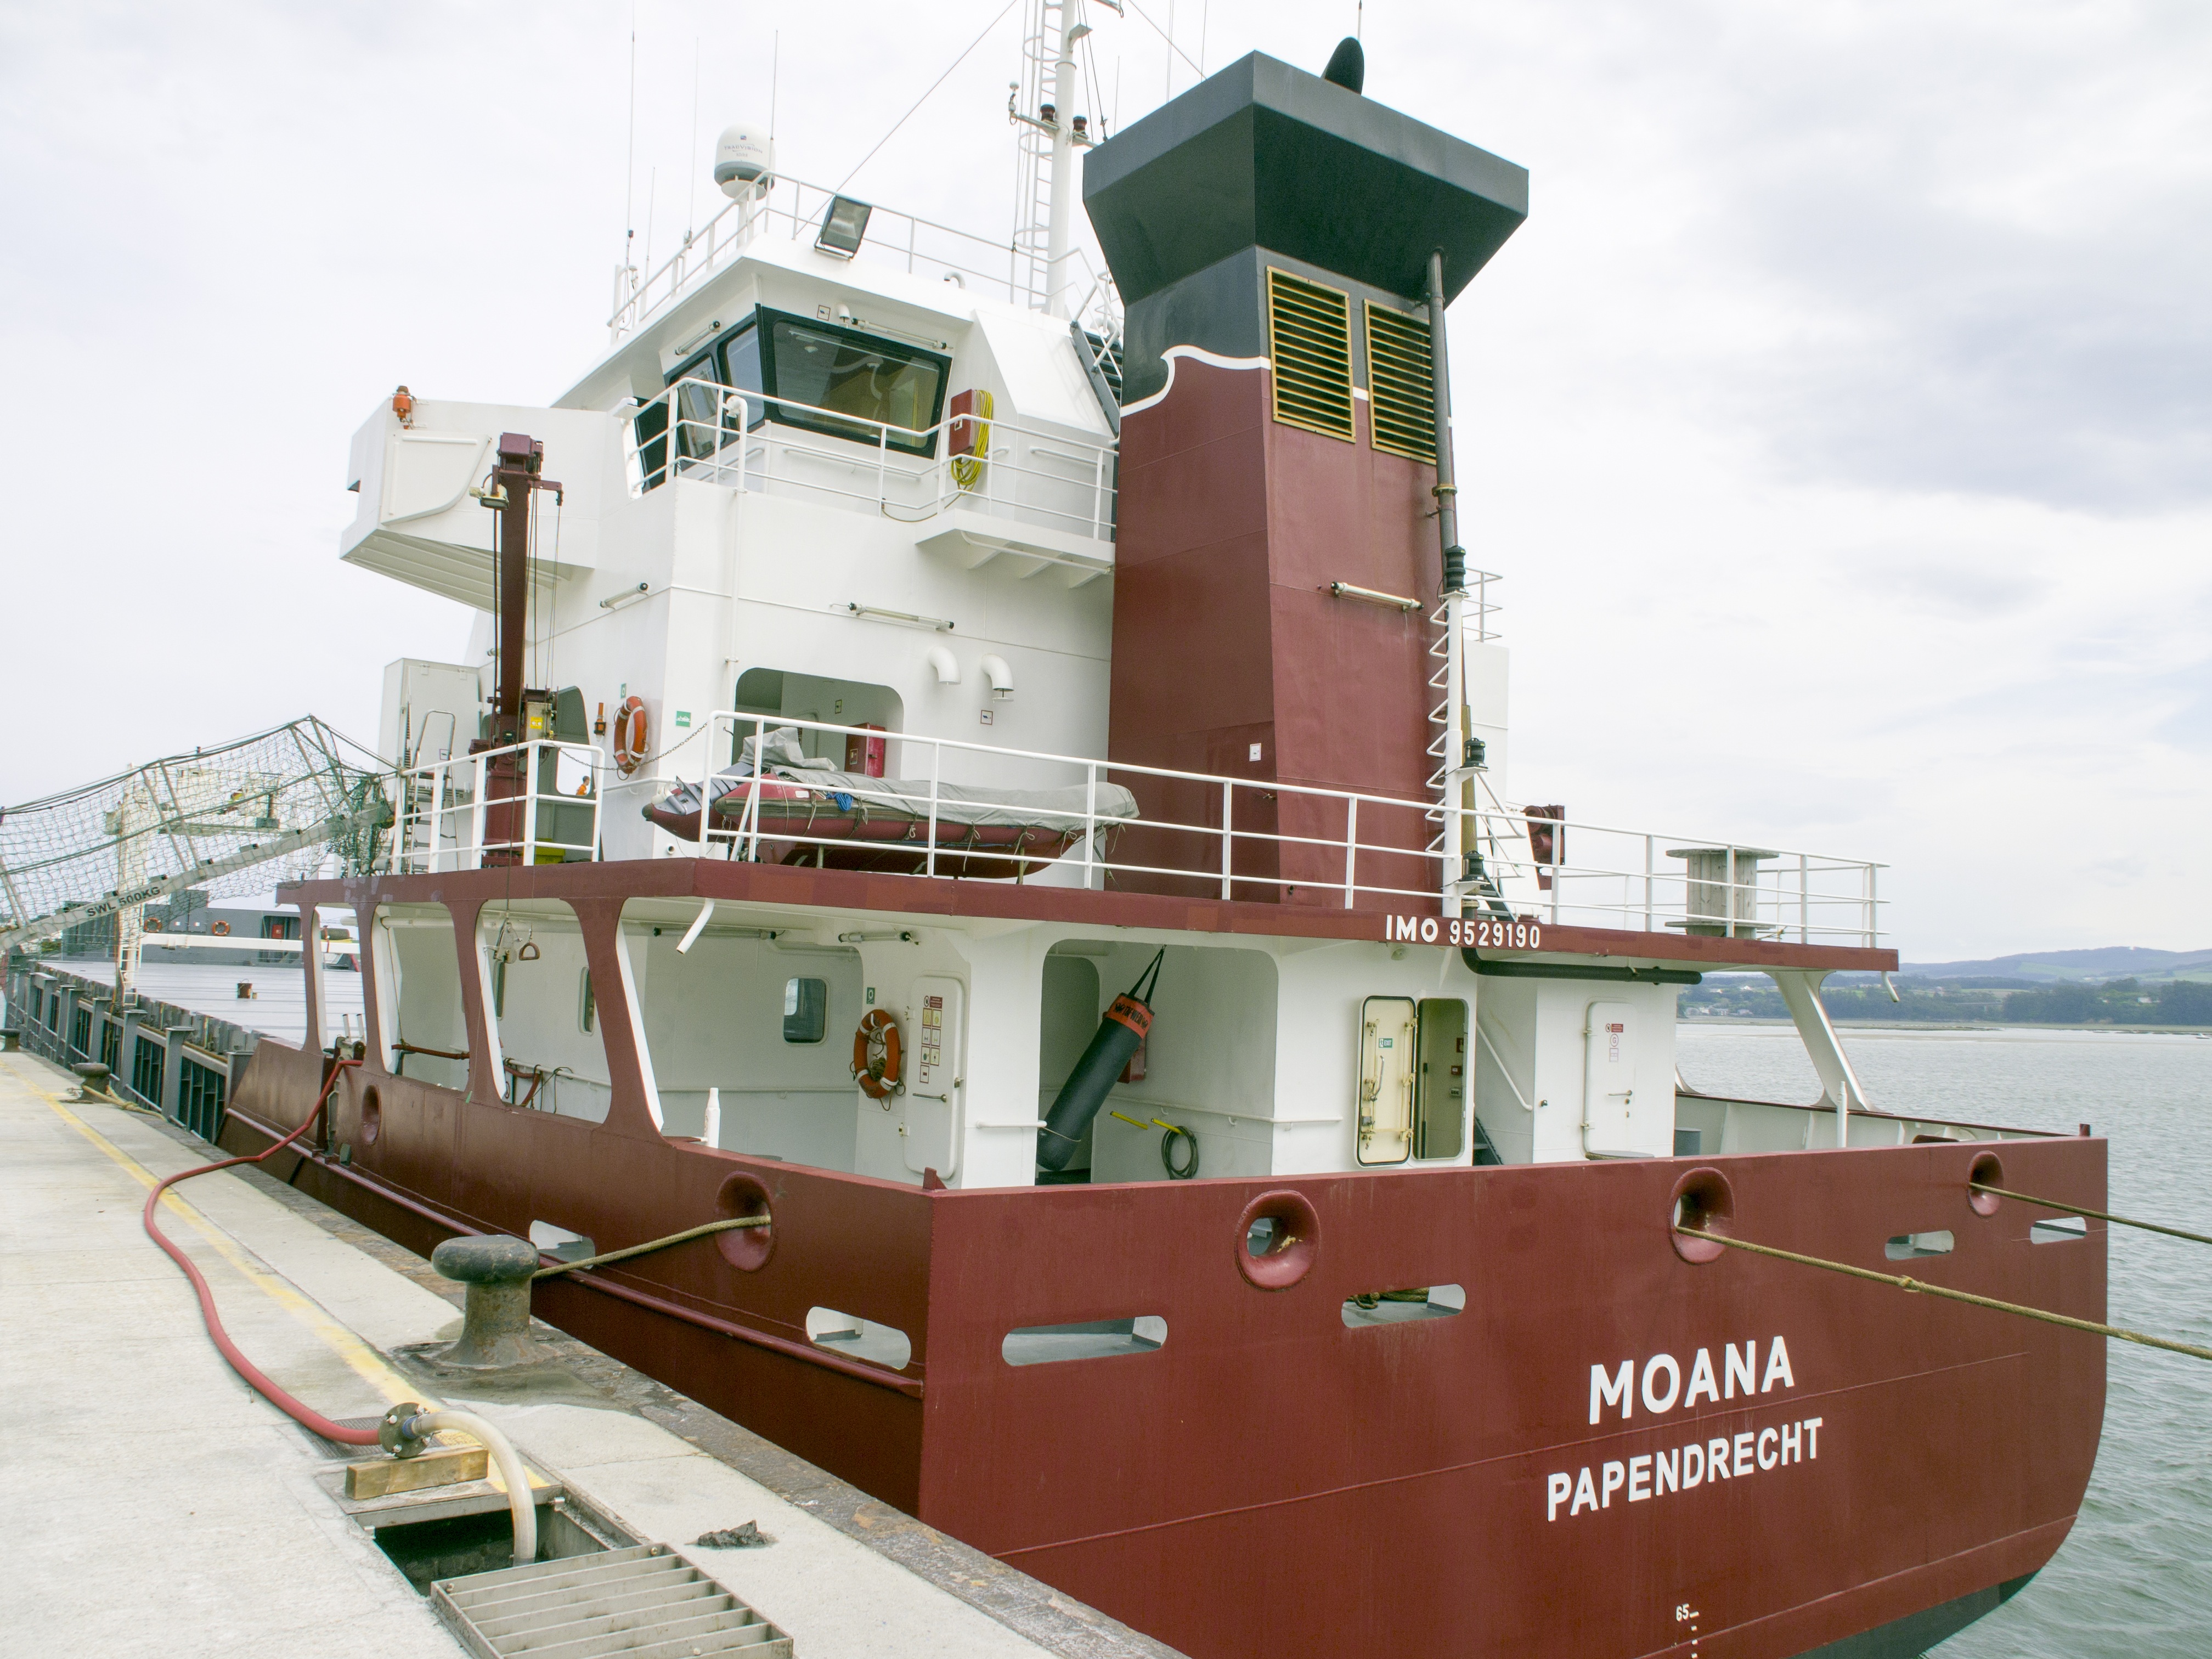
ship, vehicle, port, cargo ship, watercraft, container ship, freight transport, naval architecture, bulk carrier, ribadeo lugo